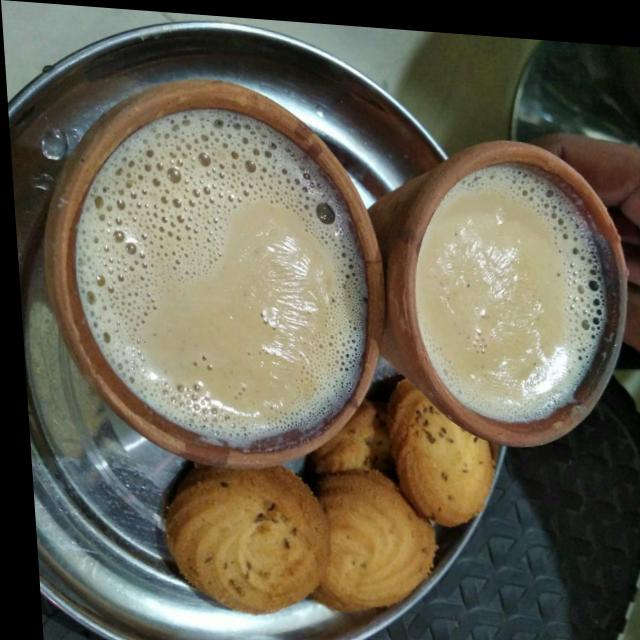
Dish: chai